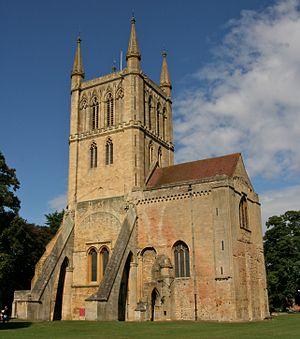
St John's College est l'un des 31 collèges de l'université de Cambridge au Royaume-Uni. Son nom officiel complet est The Master, Fellows and Scholars of the College of St John the Evangelist in the University of Cambridge. Parmi les anciens étudiants du collège, on trouve neuf lauréats du prix Nobel, six premiers ministres, trois archevêques, deux princes, et trois saintsc.